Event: Nepal Earthquake
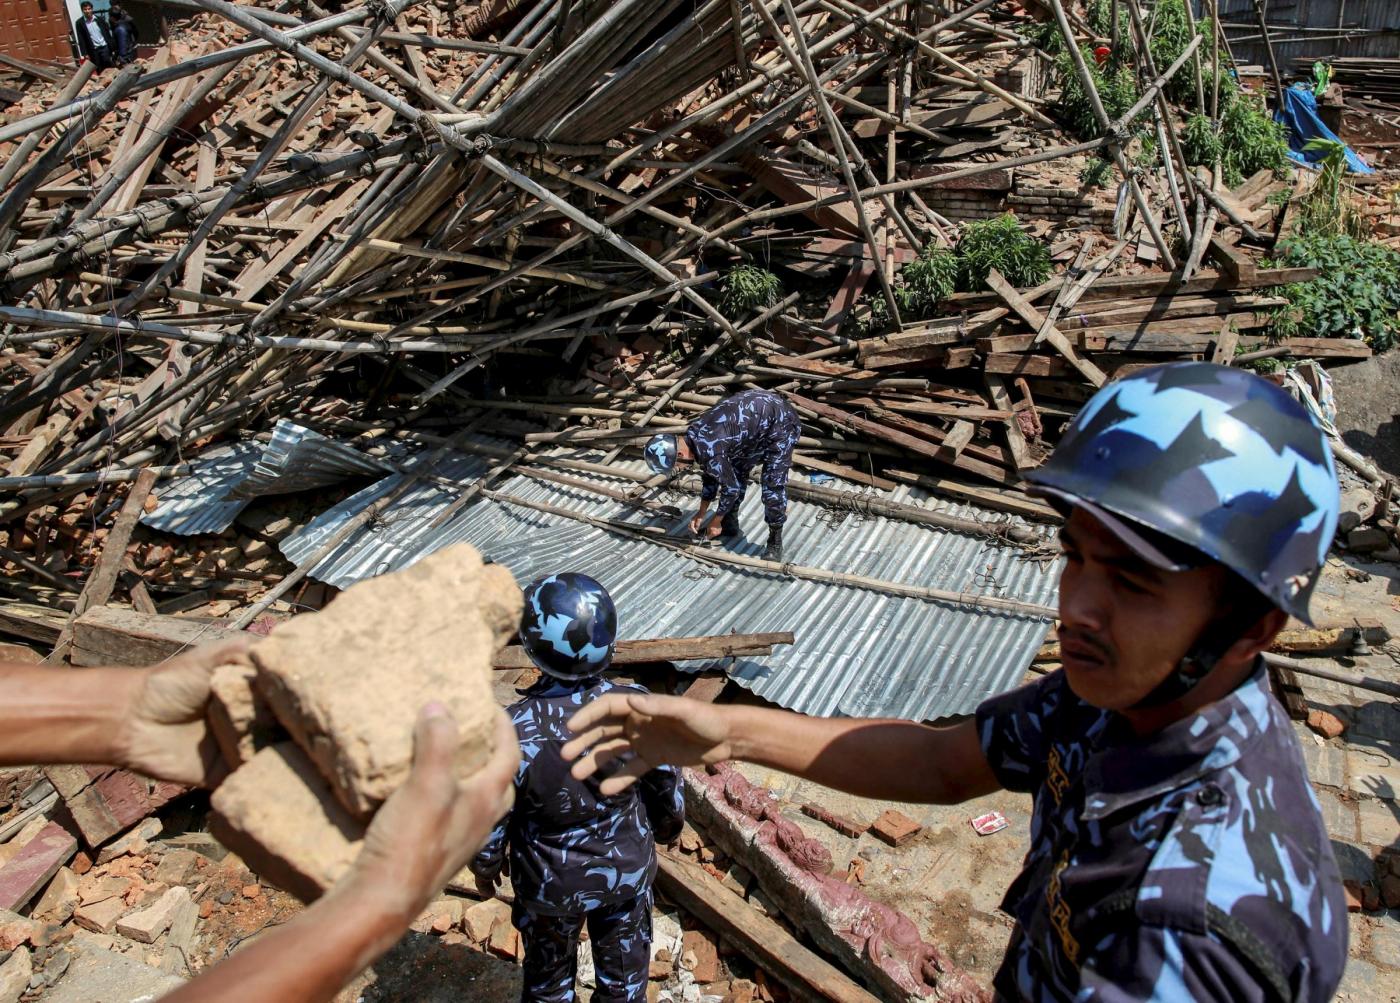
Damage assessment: damage